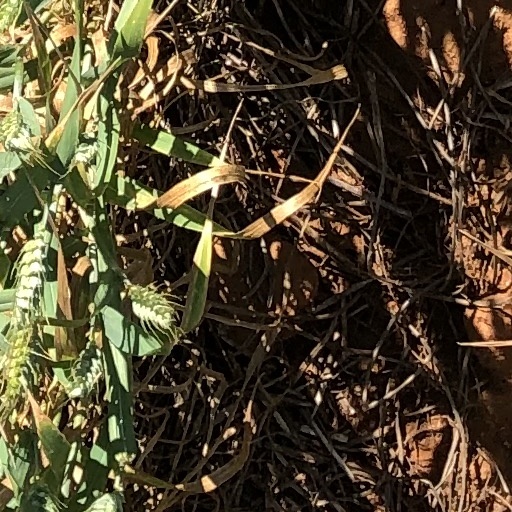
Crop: wheat